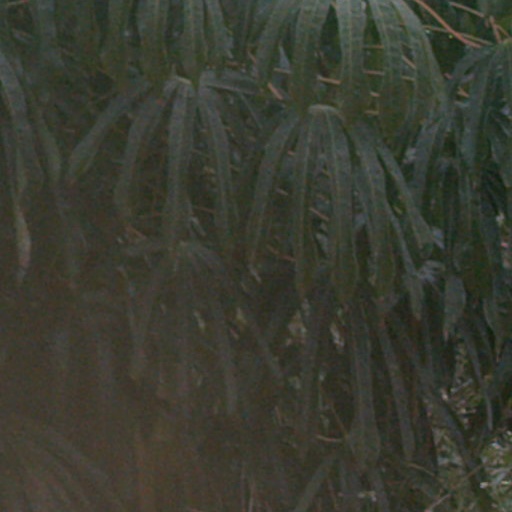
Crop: cassava